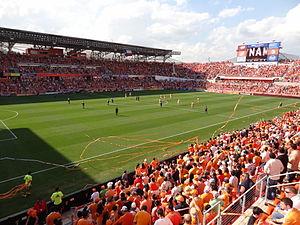
L'édition 2012 de la Coupe de la Major League Soccer s'est jouée le 1ᵉʳ décembre 2012 entre le Los Angeles Galaxy, champion de la conférence de l'Ouest, et le Houston Dynamo, champion de la conférence de l'Est.